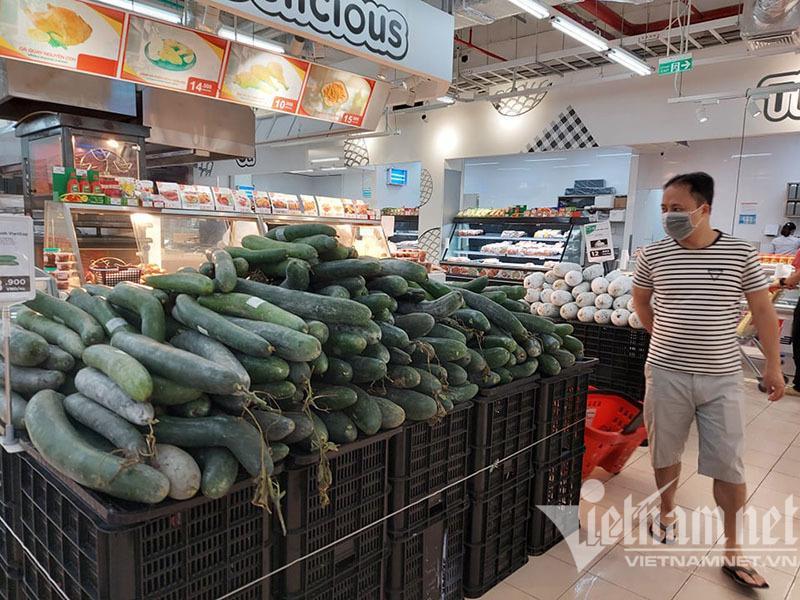
có một người đàn ông kéo theo một giỏ hàng ở khu vực rau củ quả